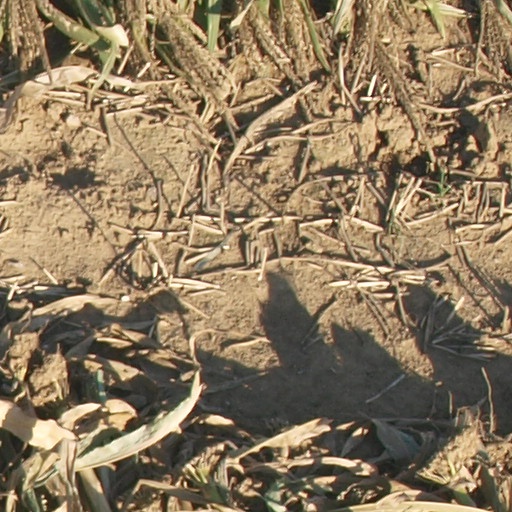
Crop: maize; corn